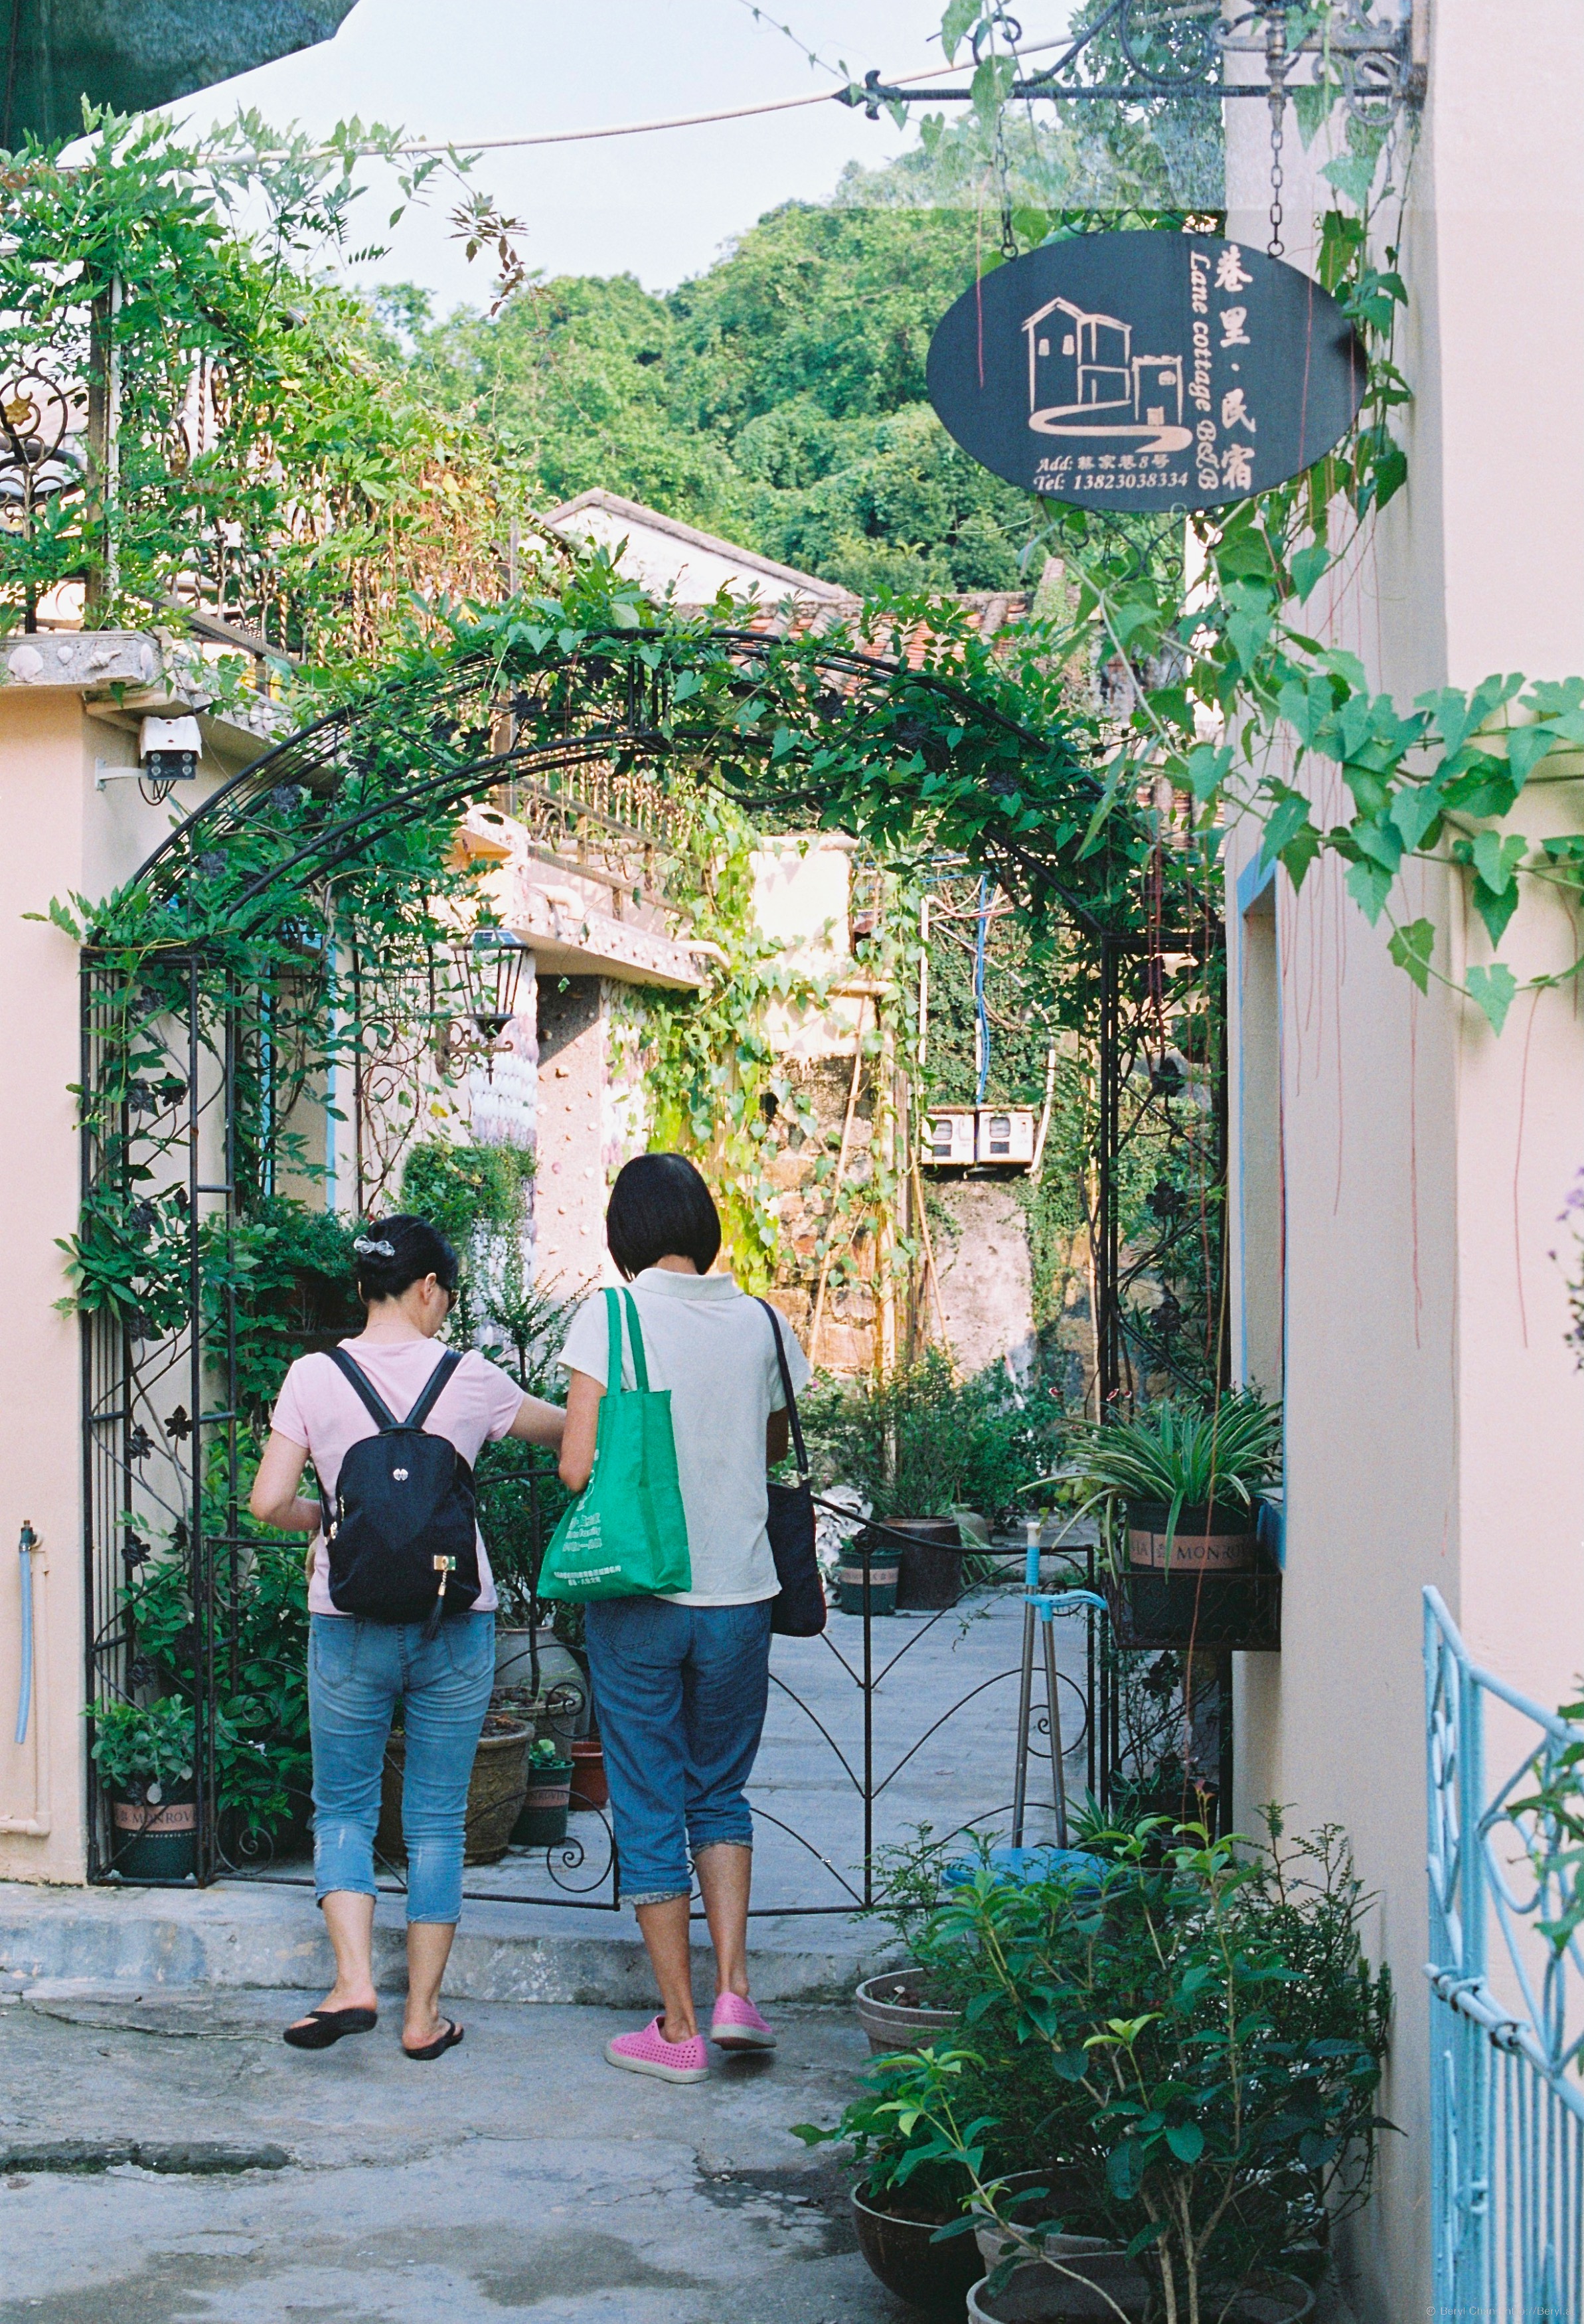
landscape, nature, vintage, flower, film, vacation, fujifilm, green, color, nikon, garden, tourism, plants, sunny, stilllife, nikonfm2, 135, documentary, superia200, fujifilmsuperia200